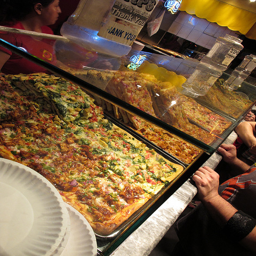
People waiting at a buffet line to grab their food.
A pizza buffet filled with different types of pizza.
Square pizzas under glass in a buffet line.
A display of different types of pizzas at a restaurant.
A large pizza buffet with many different square pizzas and flatbreads.